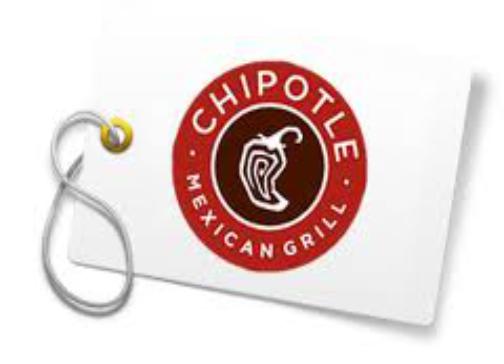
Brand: Chipotle Mexican Grill-2
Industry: Clothes